Minuscule 922

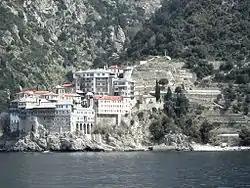
View on the monastery Gregoriu

According to C. R. Gregory it was written in the 13th century. Currently the manuscript is dated by the INTF to the 12th century. It was written by Constantinus, a monk. The history of the codex 922 is known until the year 1886, when it was seen by Gregory at the Osiou Gregoriou monastery, in Mount Athos. The manuscript is still housed at the Osiou Gregoriou monastery (3).